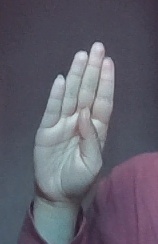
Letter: kaaf